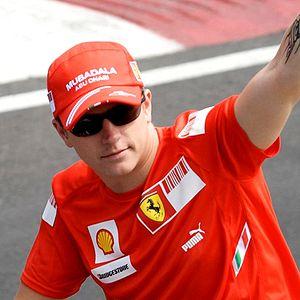
Le Grand Prix automobile de Monaco 2008, disputé sur le circuit de Monaco le 25 mai 2008, est la 791ᵉ course du championnat du monde de Formule 1 courue depuis 1950 et la sixième manche du championnat 2008. Disputée sur une distance de soixante-seize tours au lieu des soixante-dix-huit initialement prévus, l'épreuve est remportée par le pilote McLaren, Lewis Hamilton. Robert Kubica, pilote de l'équipe BMW Sauber, termine deuxième tandis que Felipe Massa, parti en pole position, s'empare de la troisième place au volant de la Ferrari F2008.
La saison 2008 de Formule 1, 59ᵉ édition du championnat du monde des pilotes, se déroule en 18 manches entre le 16 mars et le 2 novembre 2008. Le Britannique Lewis Hamilton remporte le championnat des pilotes et la Scuderia Ferrari le championnat des constructeurs.